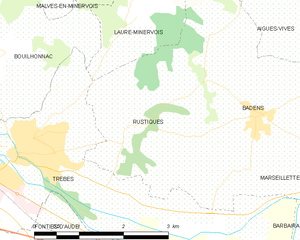
Carte des communes françaises: Rustiques